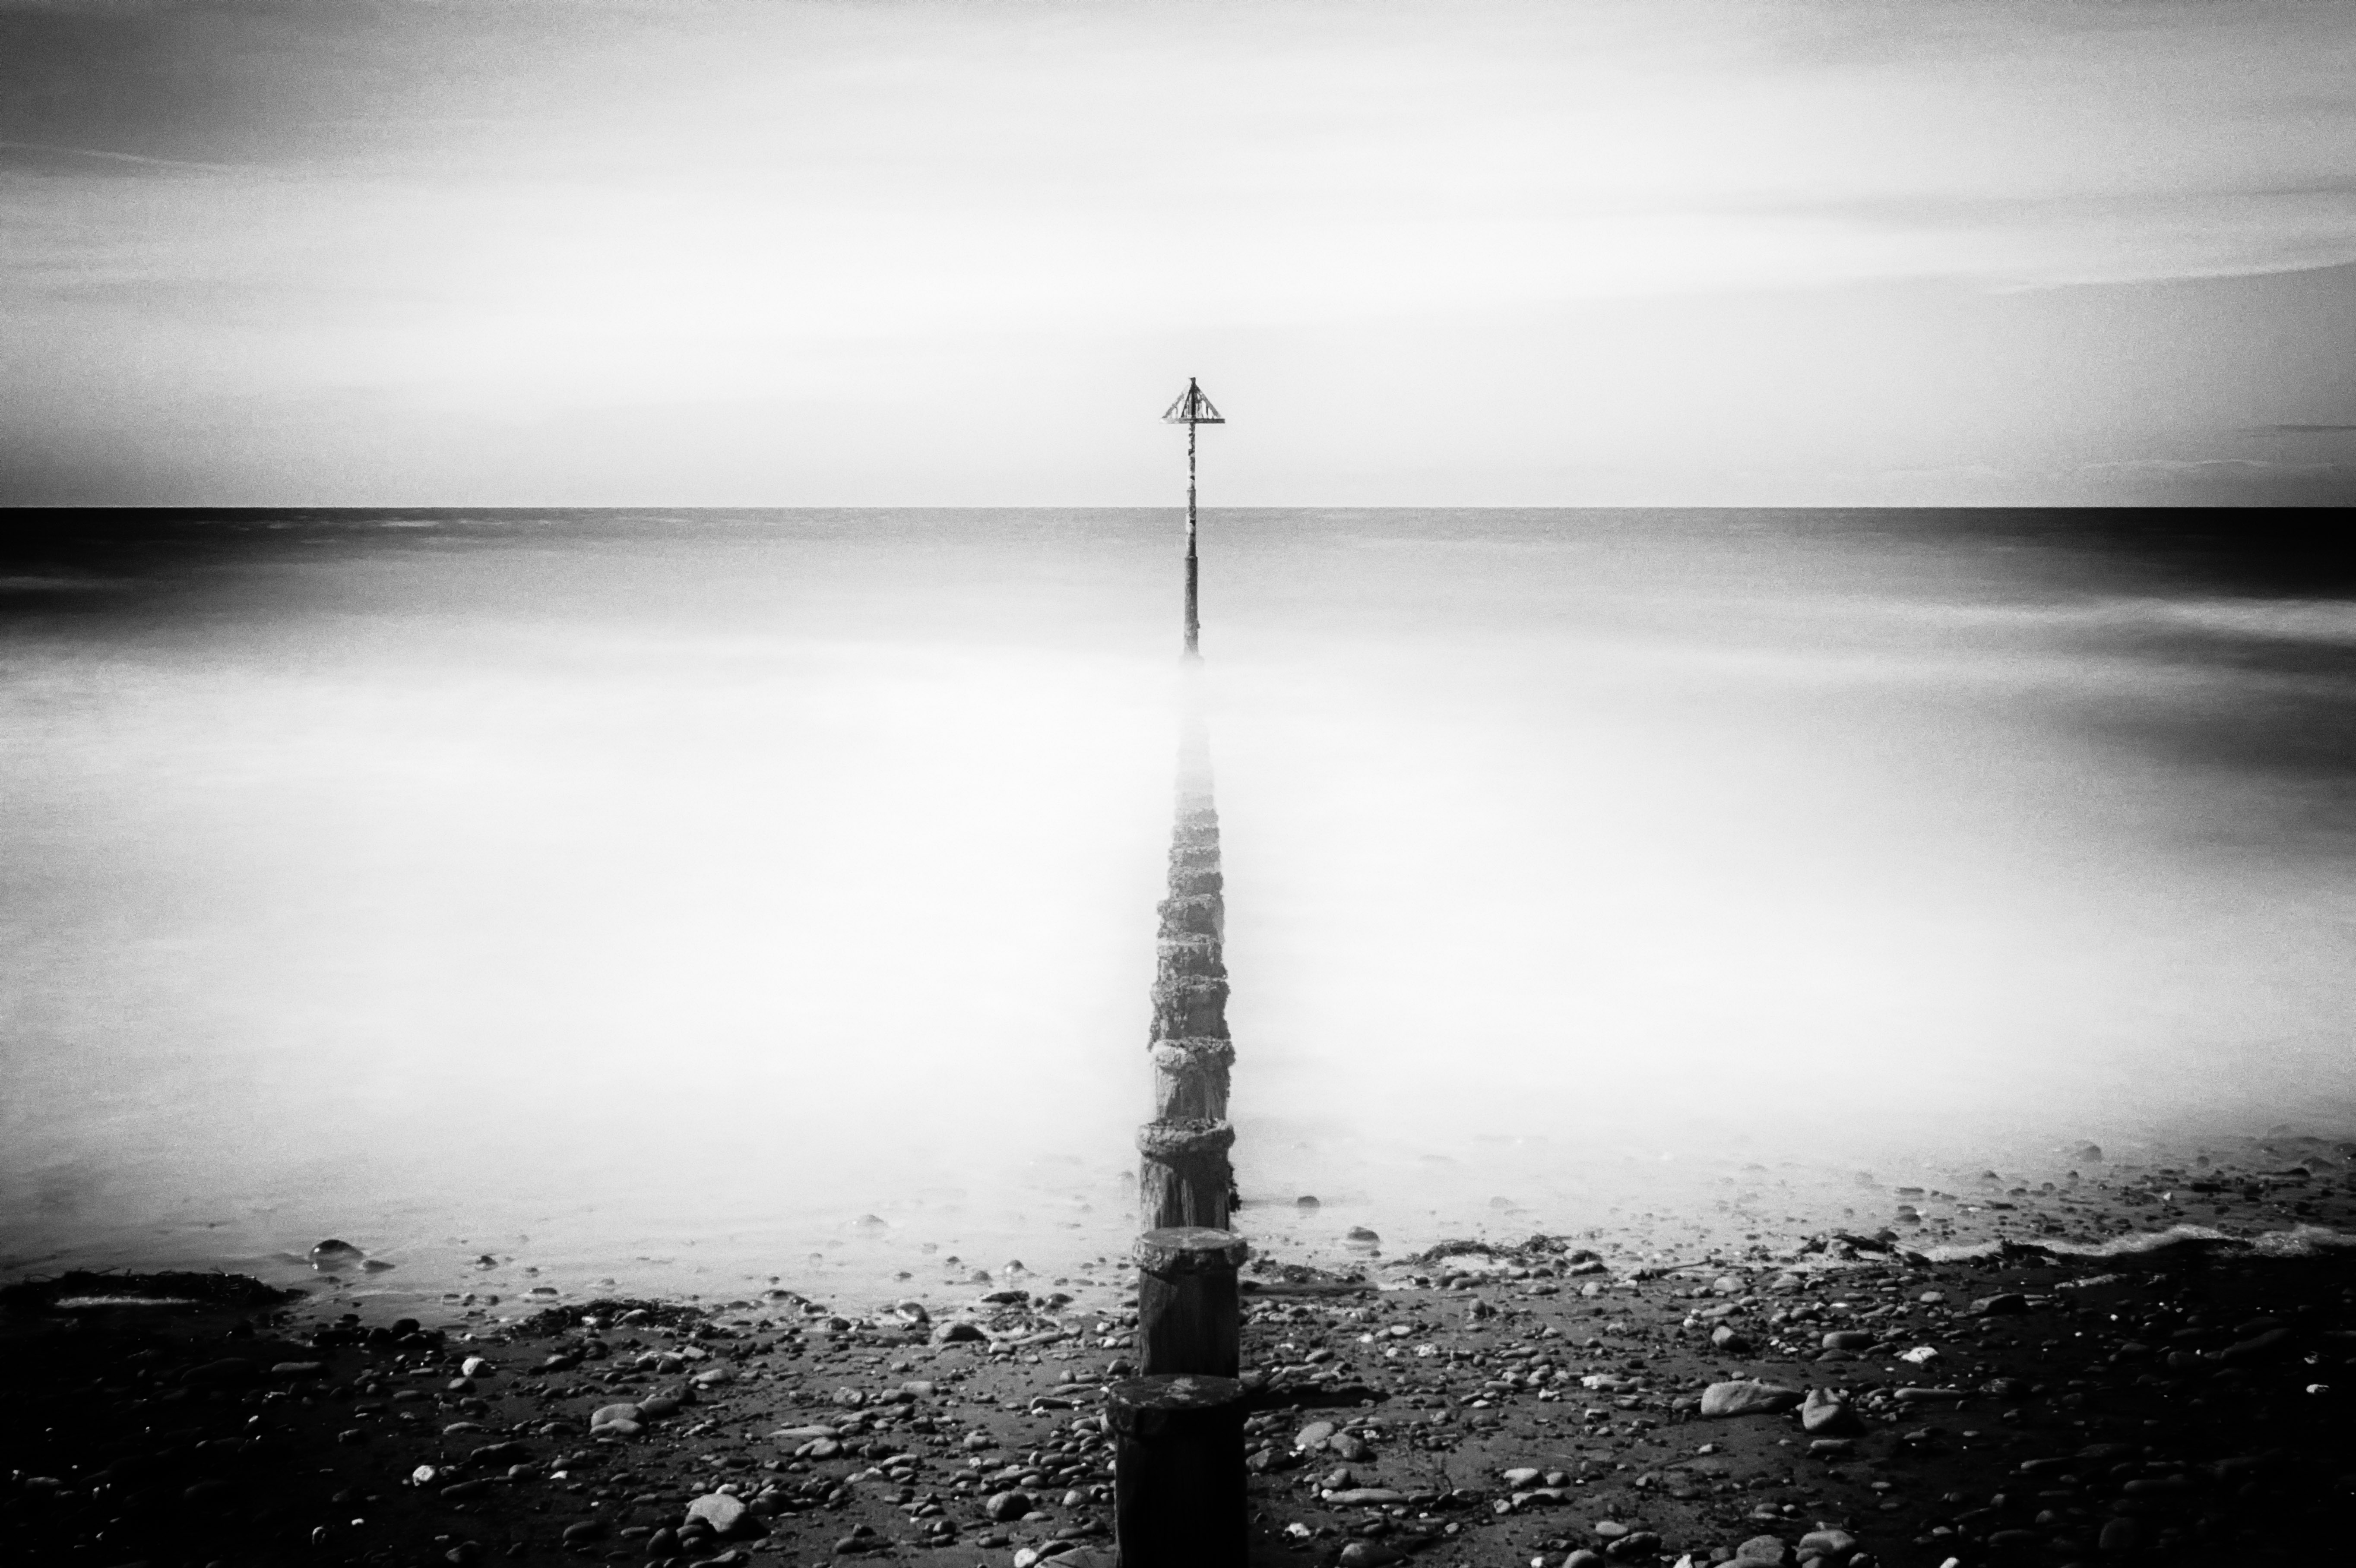
beach, sea, coast, water, sand, rock, horizon, silhouette, light, post, cloud, black and white, sky, fog, mist, white, photography, sunlight, cloudy, morning, wave, dawn, atmosphere, coastal, dusk, reflection, tower, shadow, contrast, darkness, rocky, black, monochrome, rocks, uk, bw, sandy, long, wales, clouds, exposure, posts, noir, blanc, 10, stop, depth, filter, nd, bn, forth, grad, ceredigion, blancetnoir, monochrome photography, atmospheric phenomenon